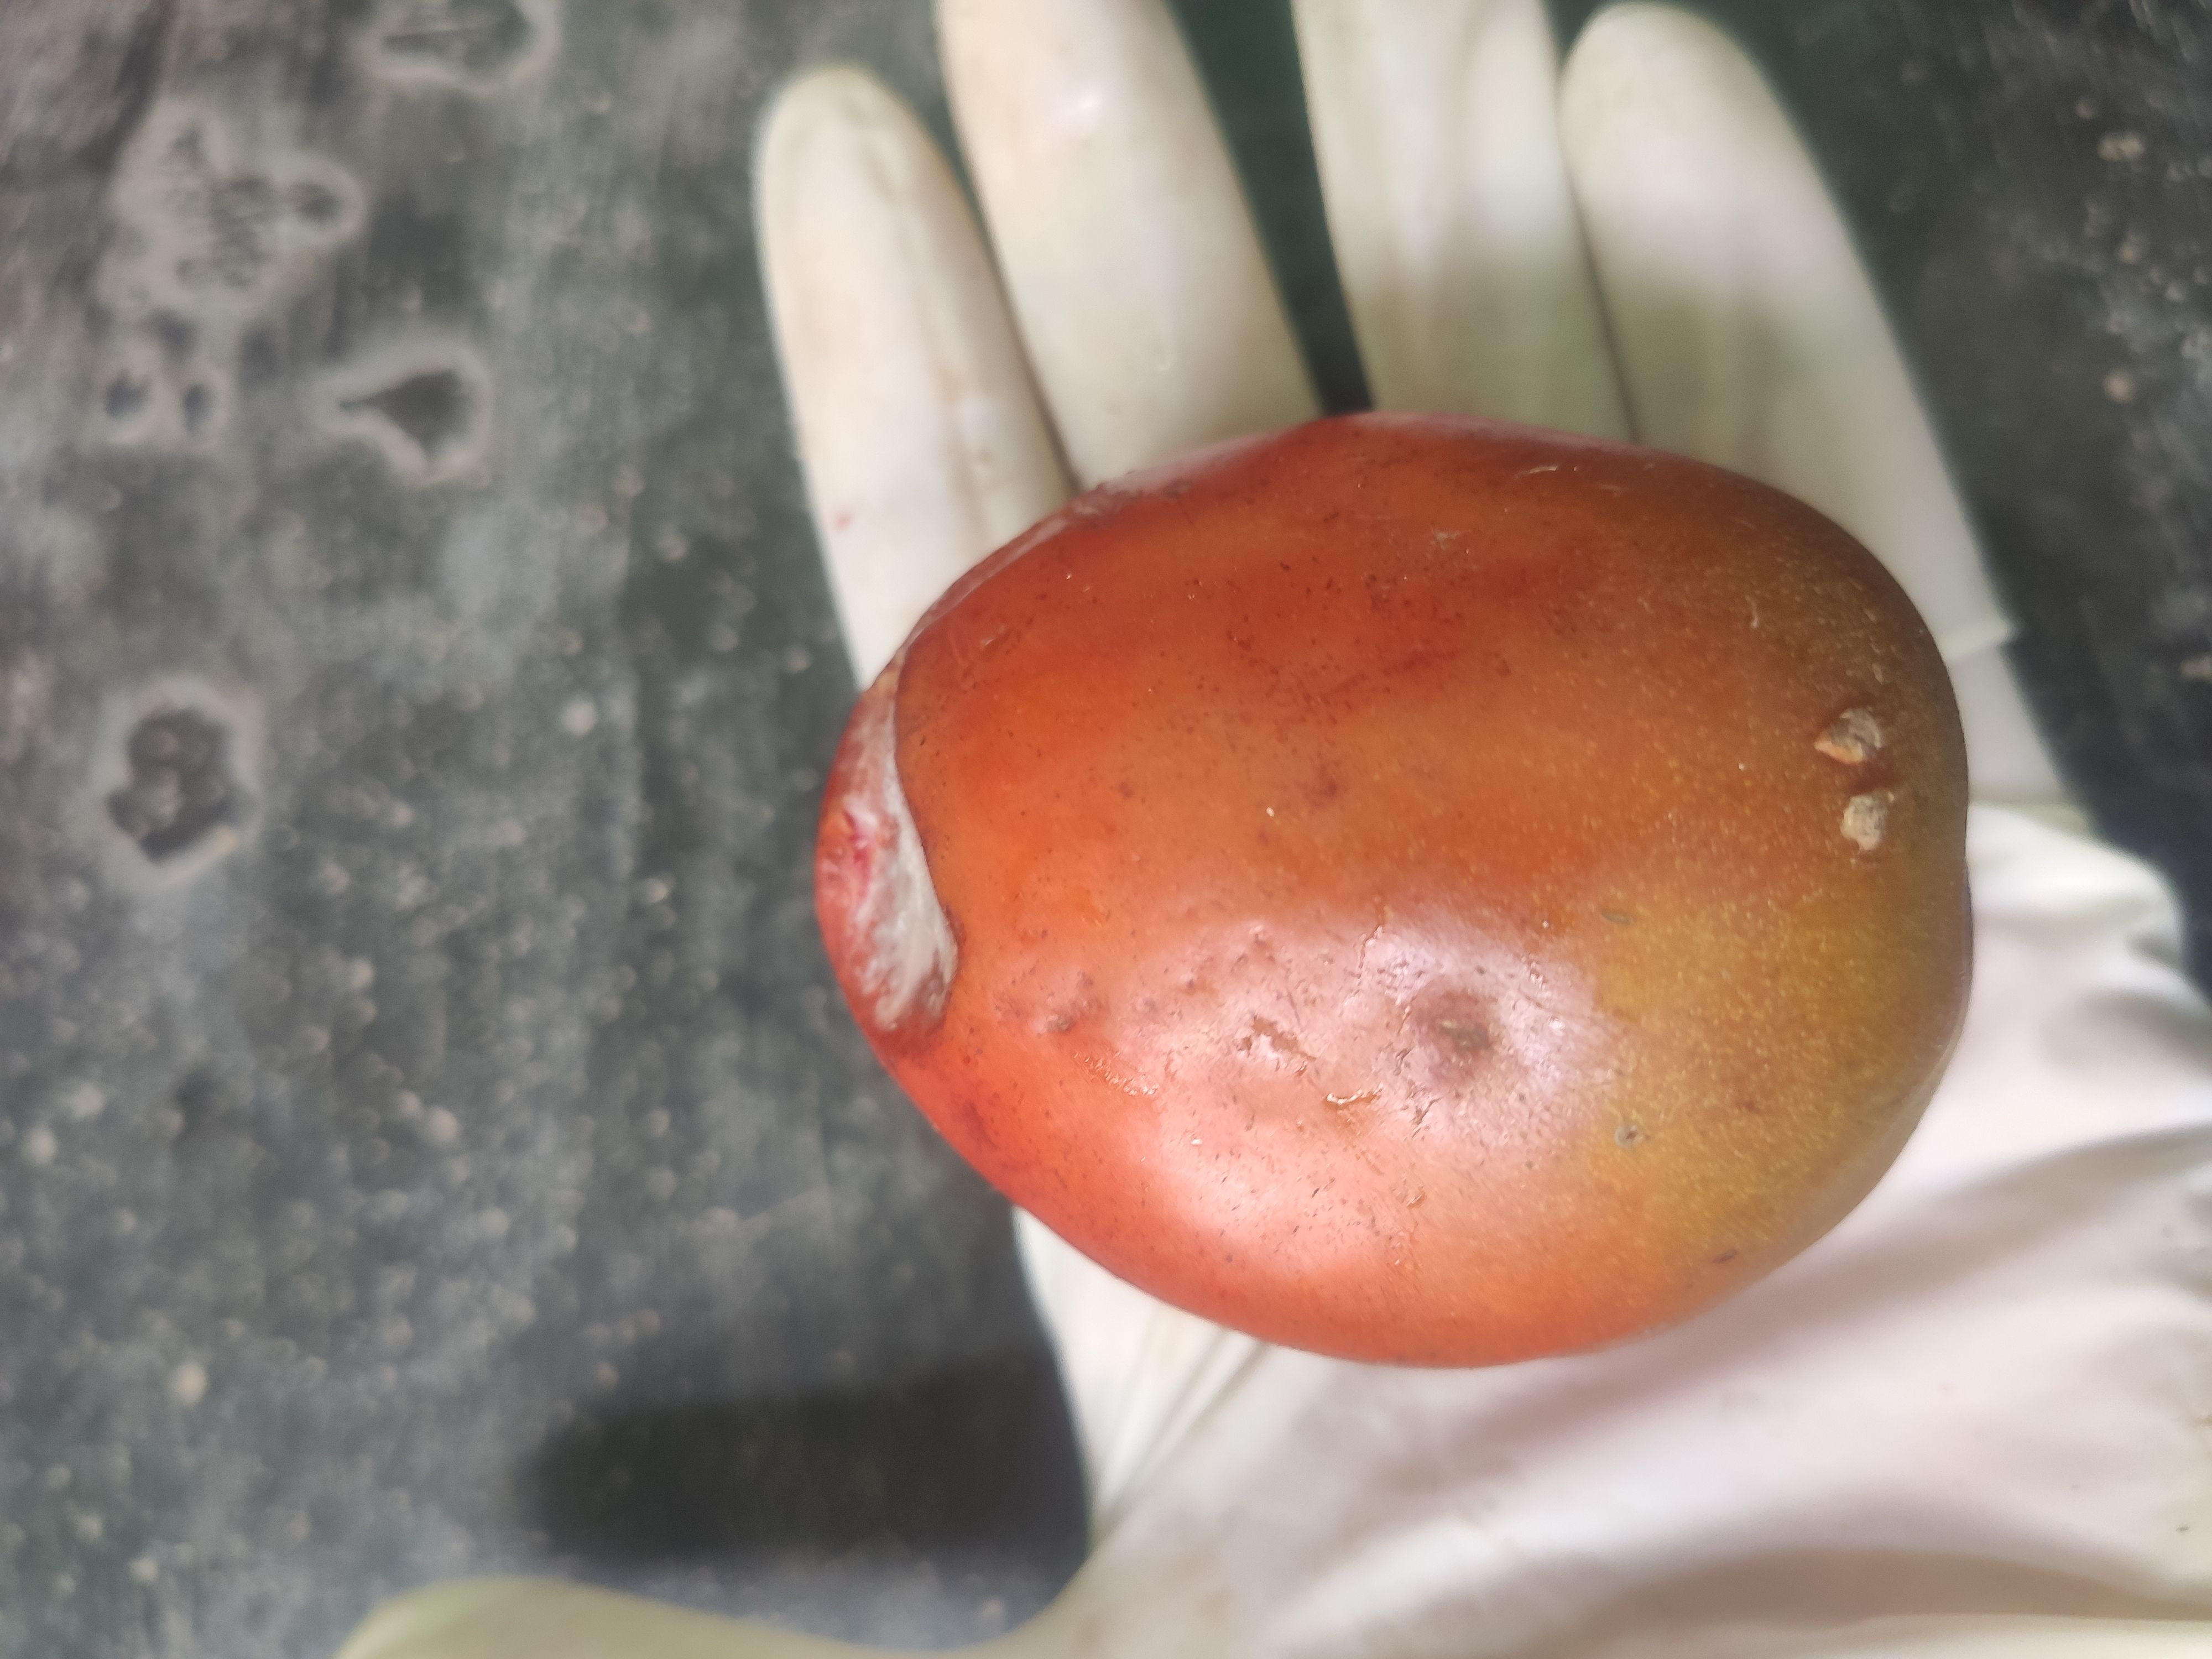
Fruit: tomatoes
Grade: 2nd-grade